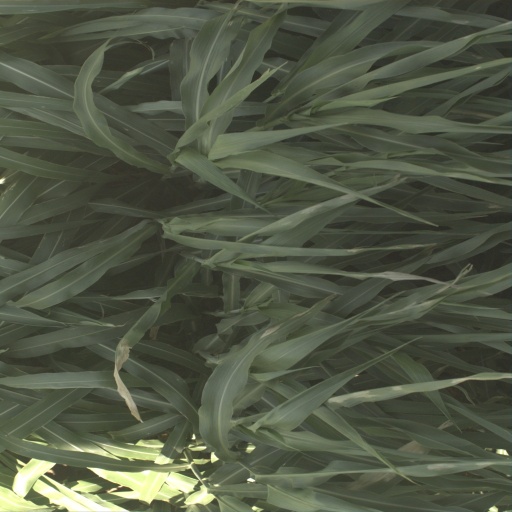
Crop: sorghum